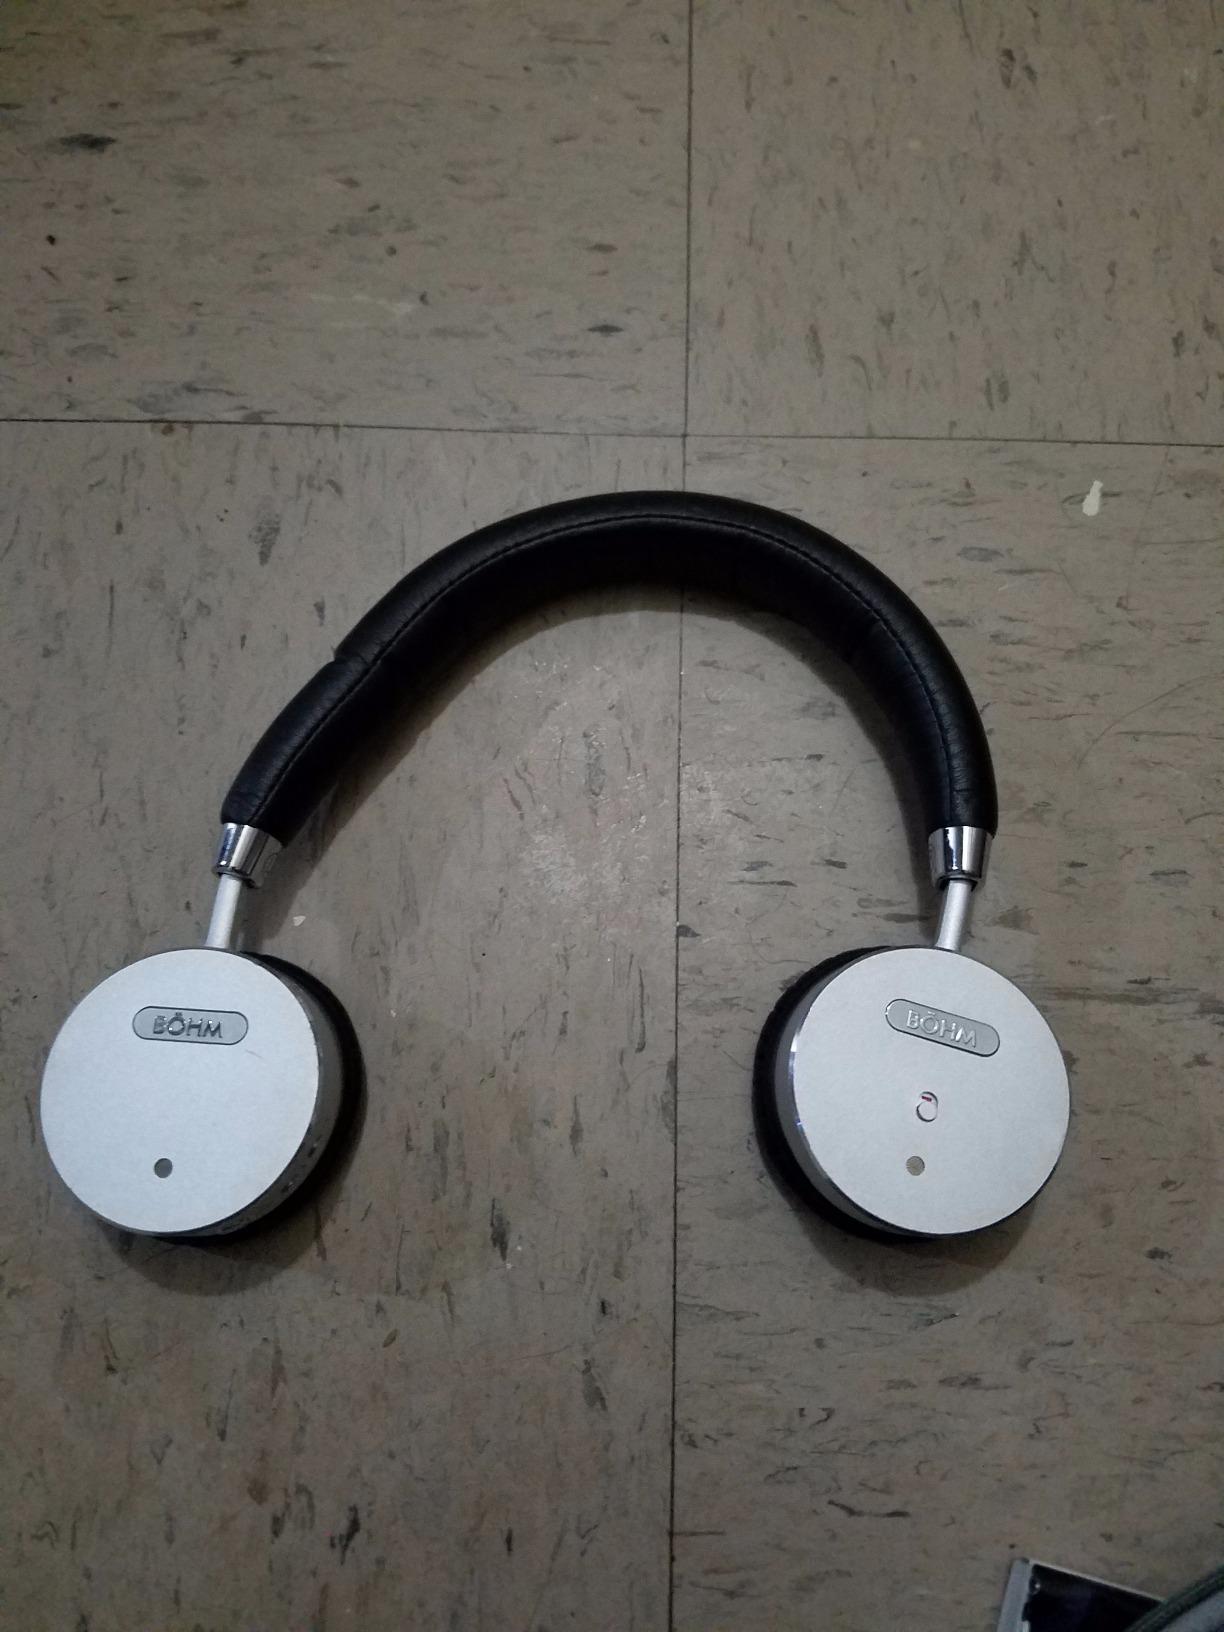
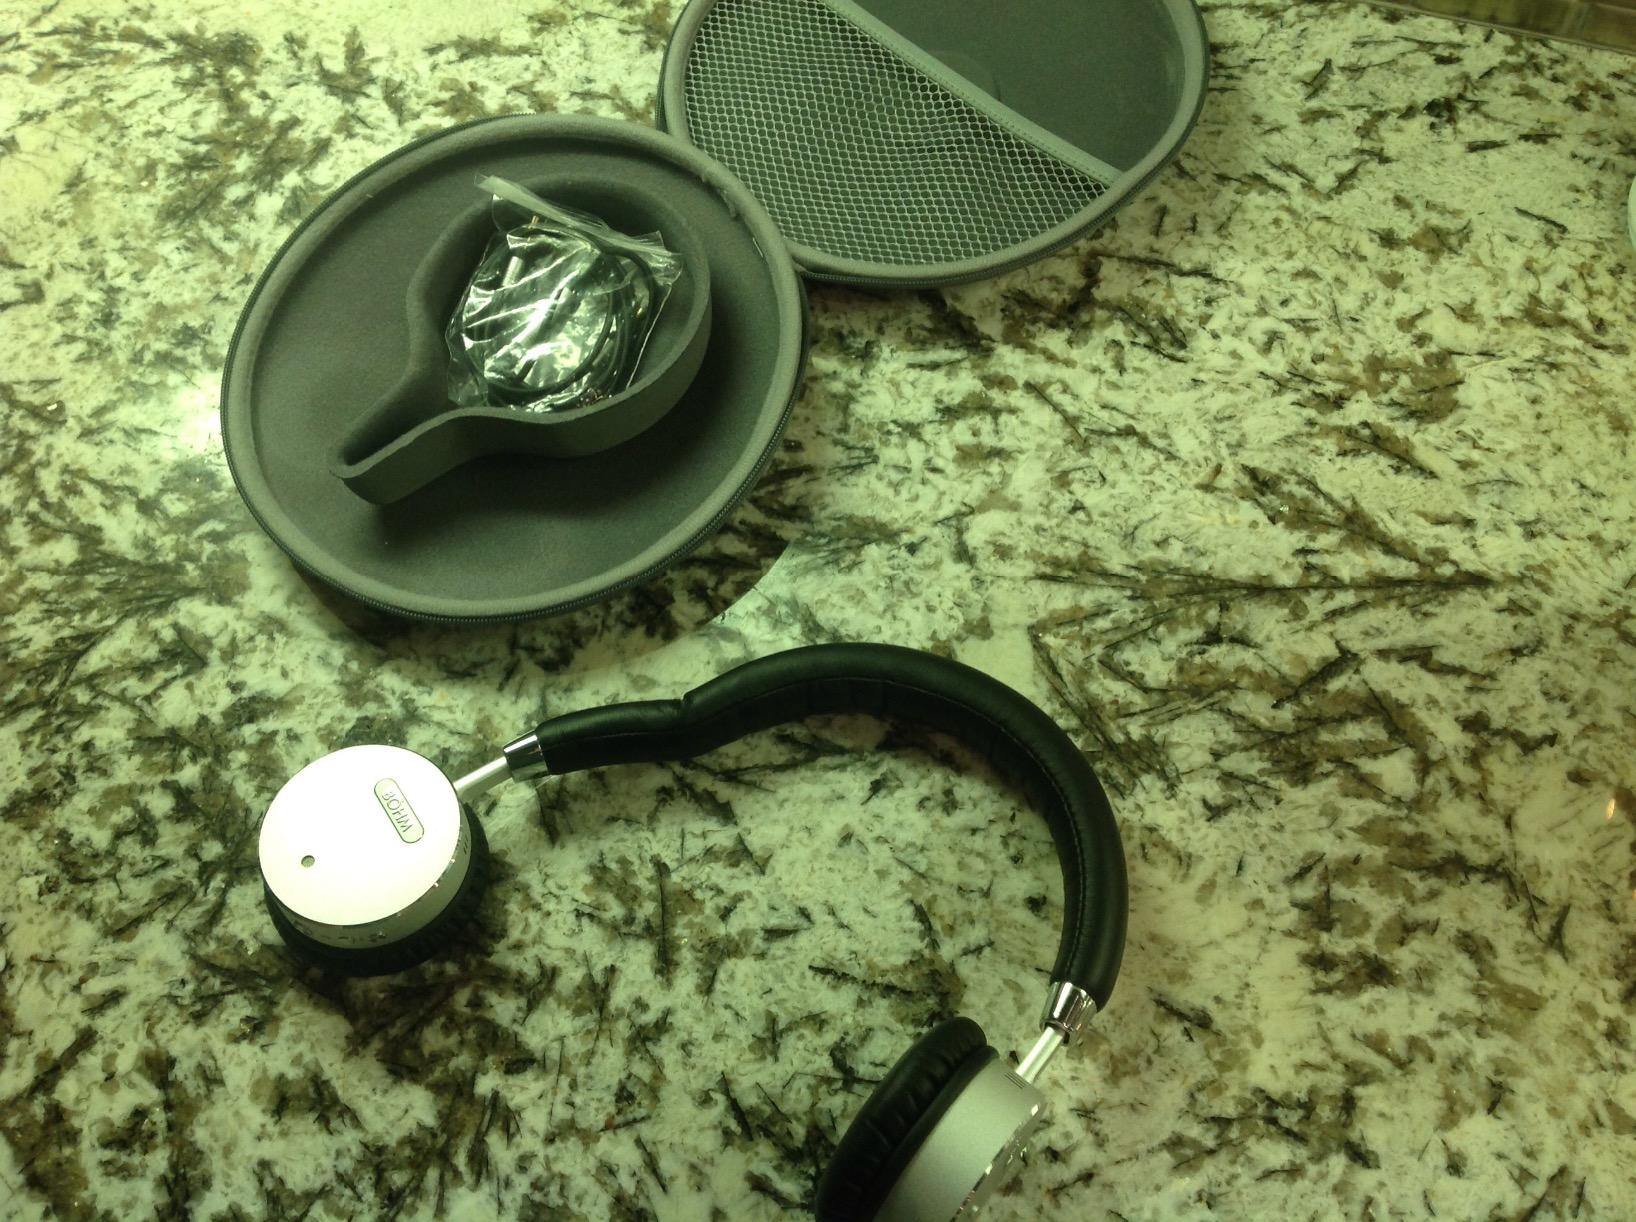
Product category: headphones
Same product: yes